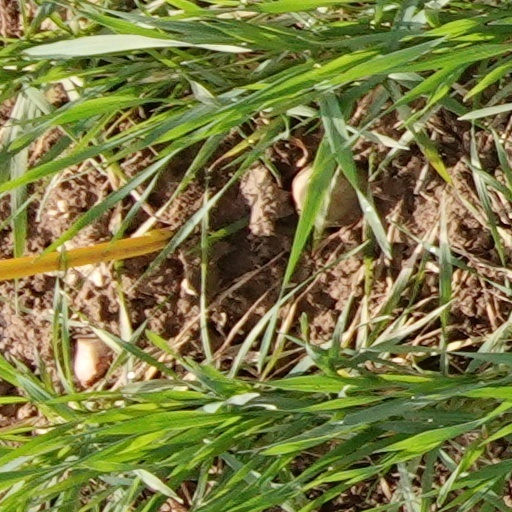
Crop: wheat